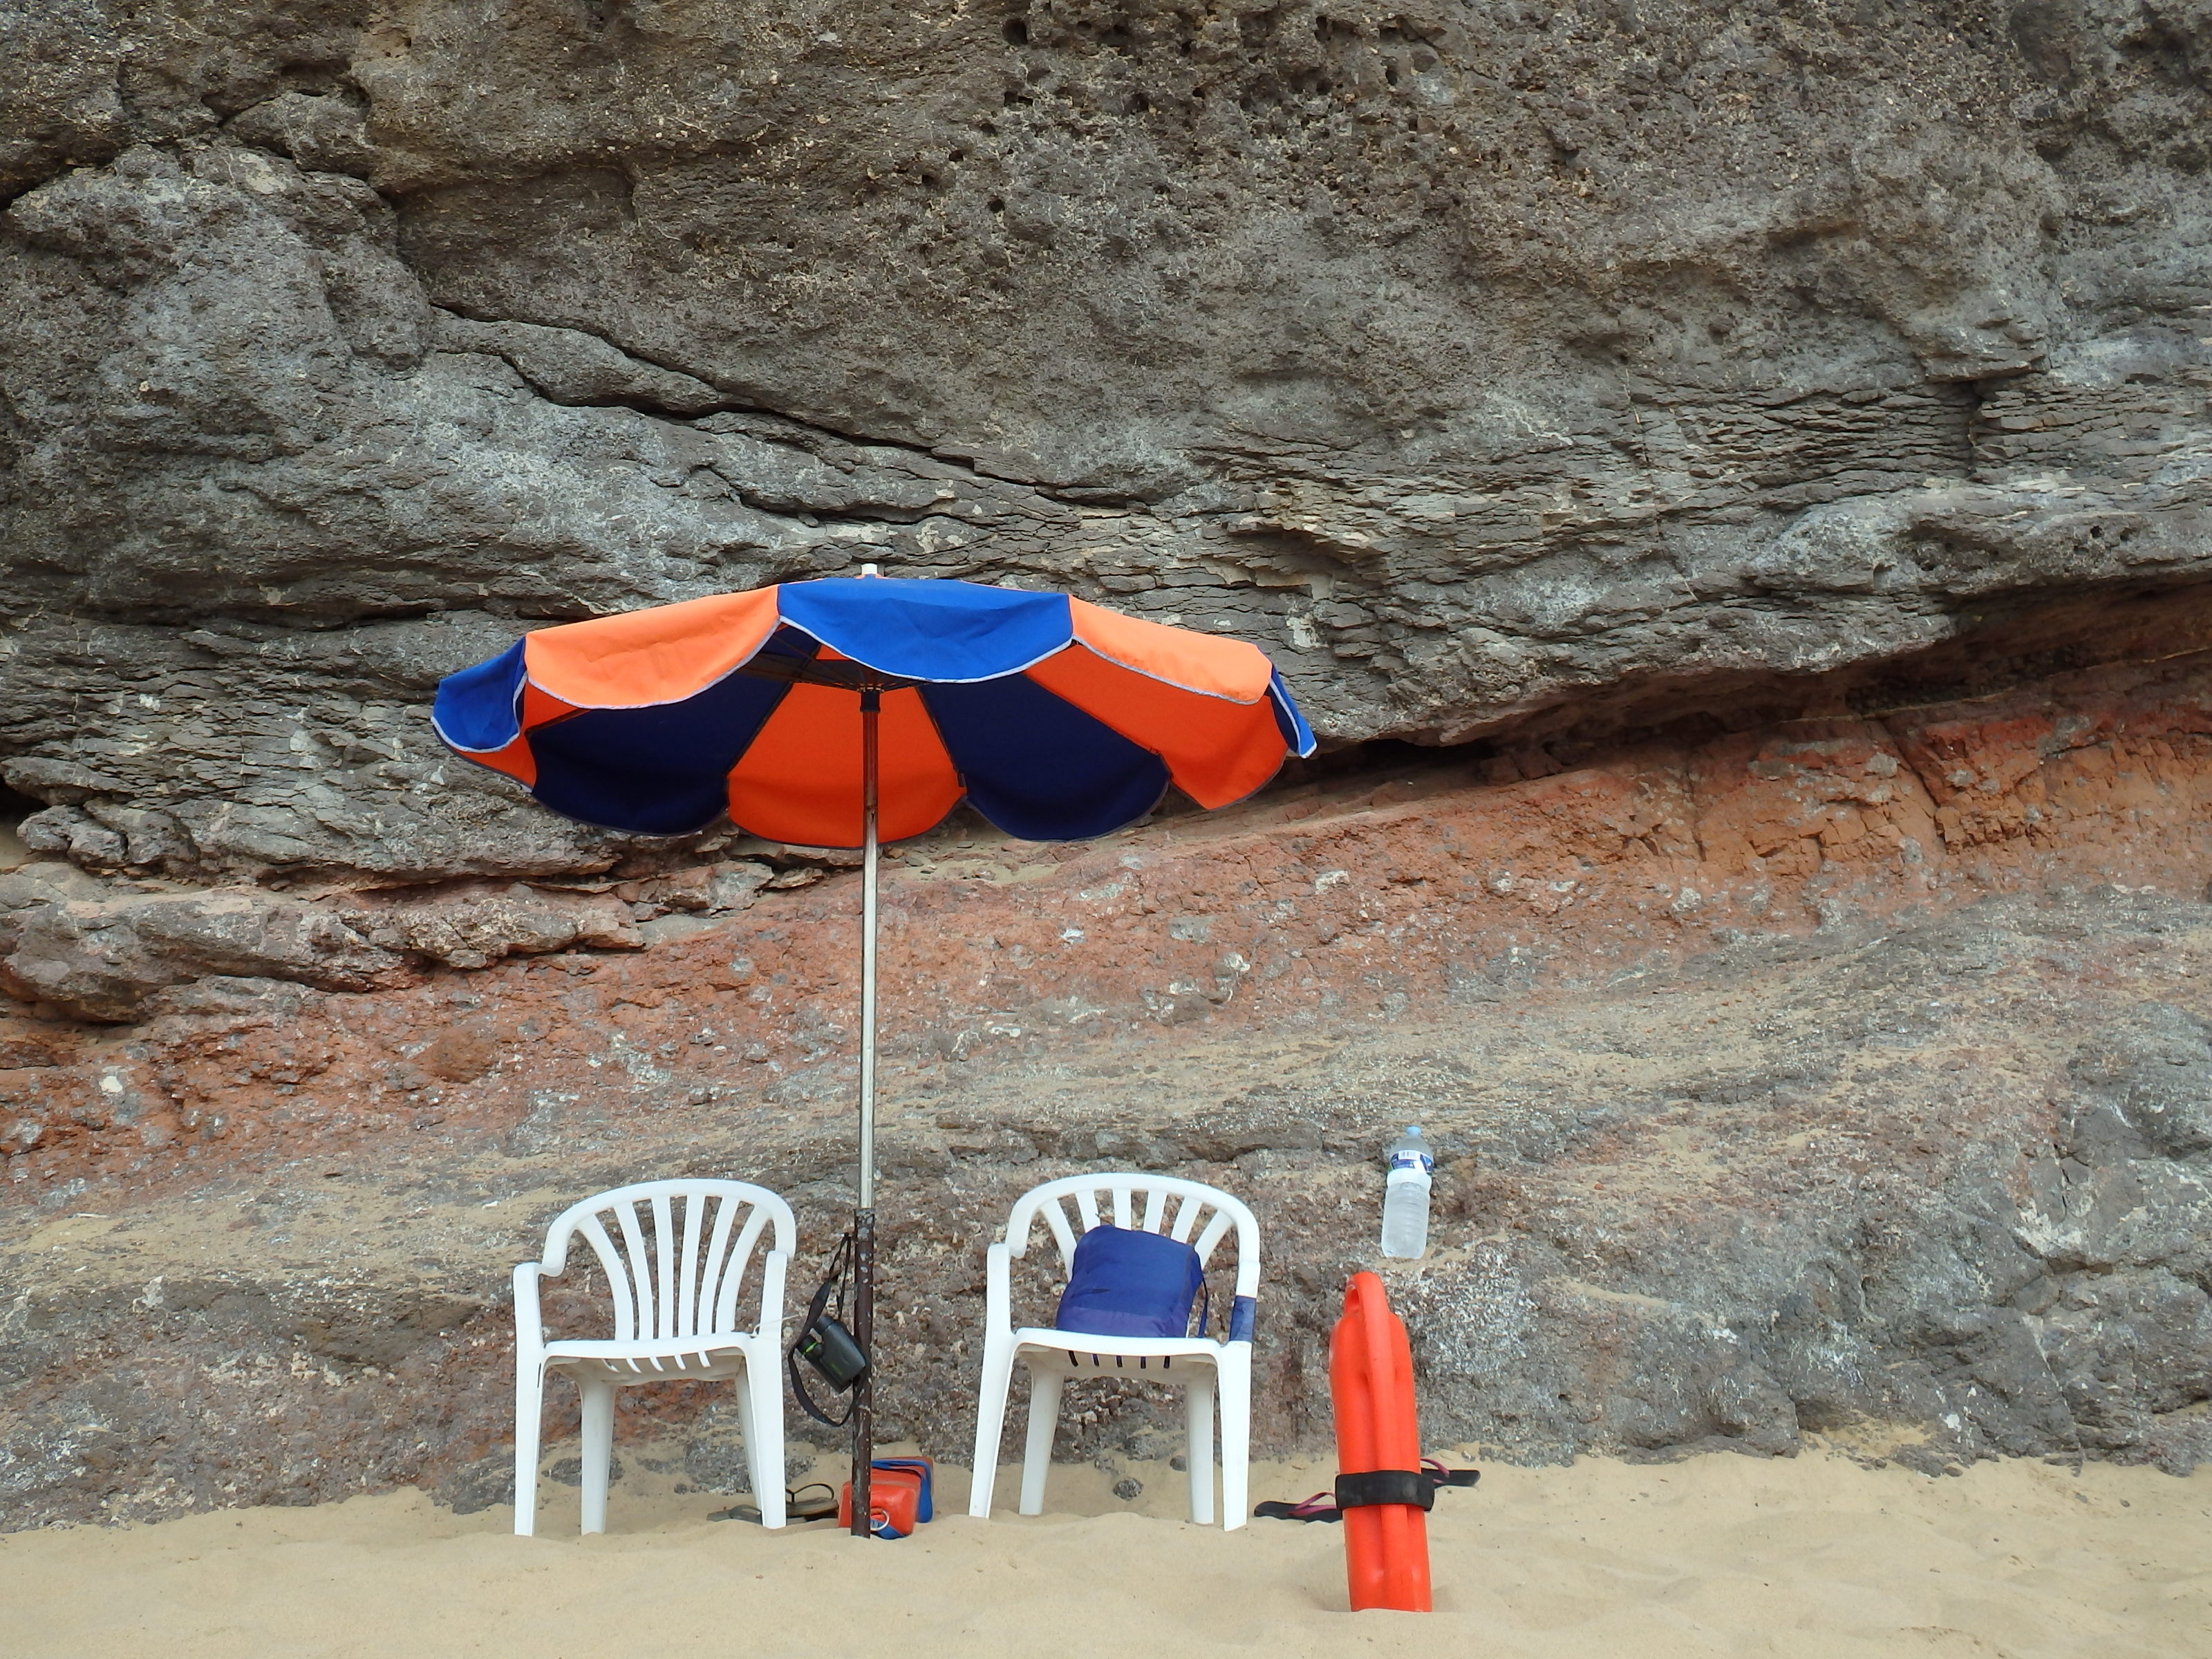
beach, sea, sun, adventure, summer, holiday, spain, sandy beach, canary islands, lanzarote, sand beach, life guard